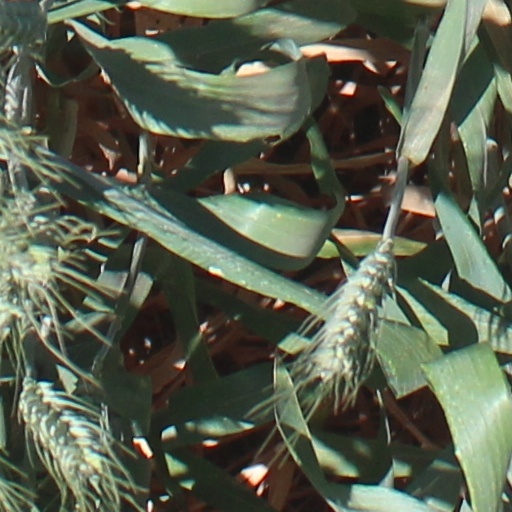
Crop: wheat